Chihuahua City

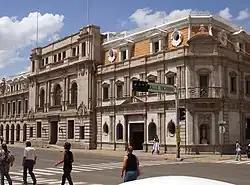
City Hall also fronts onto the Plaza de Armas.

The information on the beginning of the Independence of Mexico movement took a long time to reach the then Villa de Chihuahua, where in practice it had no effect, because of this The Realists decided that the trial of the insurgents apprehended in Acatita de Baján will be held in Chihuahua. On April 23 the prisoners entered Chihuahua to be tried and on June 26 the insurgents Ignacio Allende, Mariano Jiménez, Juan Aldama and Manuel Santamaría are shot in the convent of San Francisco. On 30 July, don Miguel Hidalgo y Costilla was shot in the courtyards of the military hospital, a place formerly the convent of Loreto. During the rest of the war of independence the situation in Chihuahua was practically identical and without any shock.